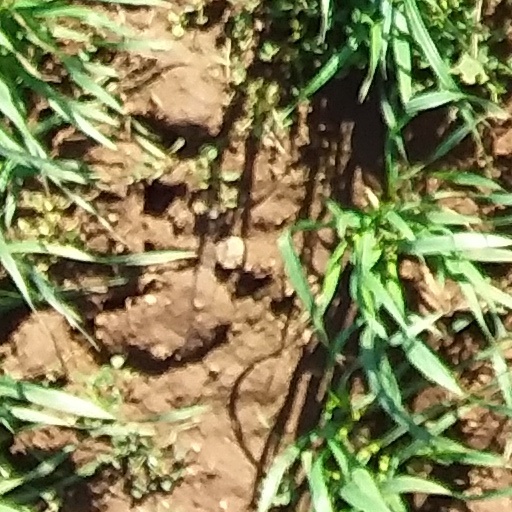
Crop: wheat